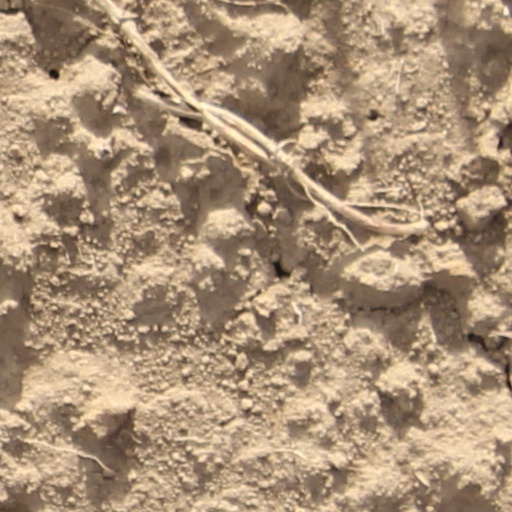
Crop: wheat